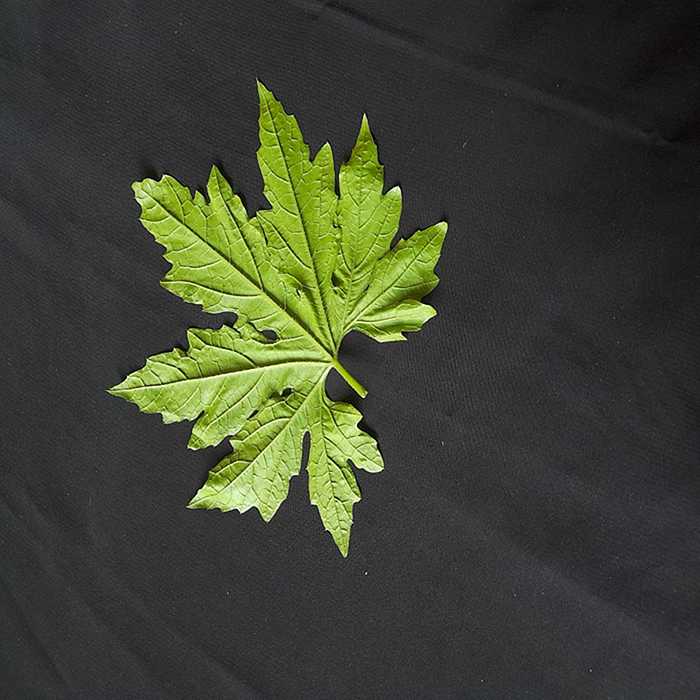
Plant: Bitter Gourd
Label: Fresh leaf